Photogrammetry

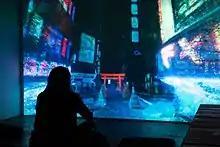
Photograph of person using a controller to explore a 3D photogrammetry experience, Future Cities by DERIVE, recreating Tokyo

While the invention of the method is attributed to Aimé Laussedat, the term "photogrammetry" was coined by the German architect , which appeared in his 1867 article "Die Photometrographie."